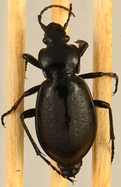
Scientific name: Carabus taedatus
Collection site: Niwot Ridge NEON (NIWO), plot NIWO_013